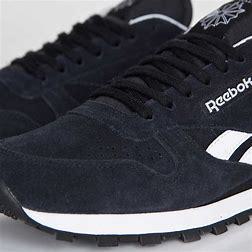
Brand: Reebok
Model: Classic